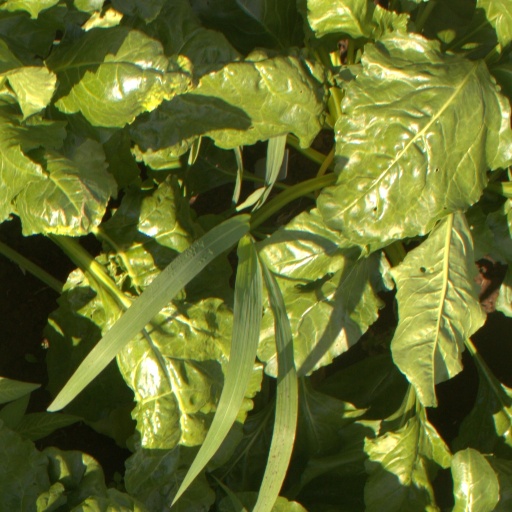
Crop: sugar beet